The Simpsons: Cartoon Studio

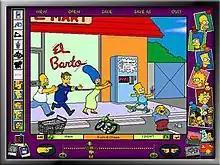
Example of a cartoon made on the game, involving Bart being chased by Marge, Homer and Principal Skinner while Ralph cries.

There are 17 characters, 50 special effects, 270 props, and 35 backgrounds in "The Simpsons Cartoon Studio", with thousands of individual cels hand-drawn by actual "The Simpsons" cartoonists. Every character has a set of actions; for example, Homer can crawl, ride on a tube, and run away screaming, while Bart can run, trip over, cycle, ride his skateboard, and paint graffiti with spray-paint. Backgrounds featured range from the Springfield Nuclear Power Plant to Bart's room, and props include tables, blenders, and the three-eyed fish Blinky.